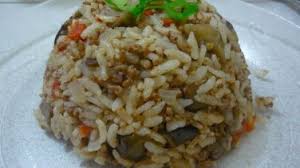
Yemek: pirinc_pilavi